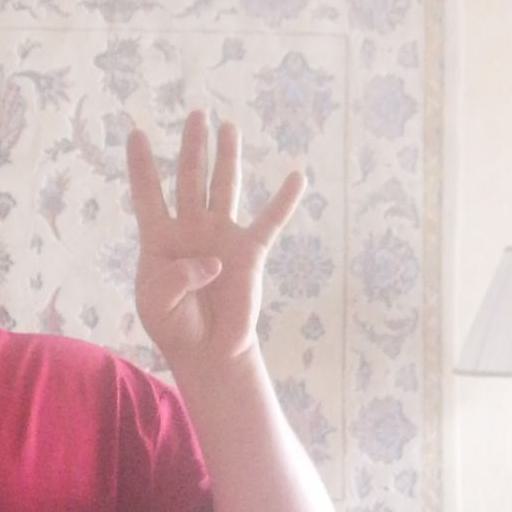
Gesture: four